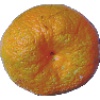
Label: mandarine